Fergie's Fledglings

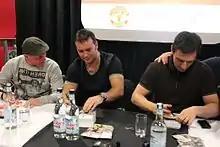
George Switzer, Ben Thornley and Gary Neville

A second wave of young players emerged at Manchester United in the early to mid-1990s. This group proved far more successful than the late 1980s generation of players in terms of the success they achieved in the short and long term. Each one was developed by Manchester United from a very early age, some signing schoolboy forms with the club at the age of just 14. Many of these players were part of the Manchester United team that won the 1992 FA Youth Cup, including future United regulars David Beckham, Nicky Butt, Ryan Giggs and Gary Neville. Also generally considered in this group are players such as Paul Scholes, an FA Youth Cup finalist in 1993 and Phil Neville – Gary's younger brother – who was a substitute in the 1993 FA Youth Cup Final and captained the team to the 1995 FA Youth Cup. The six players have since been collectively referred to as the "Class of '92", a term popularised by the namesake 2013 documentary focusing on their careers with the club.